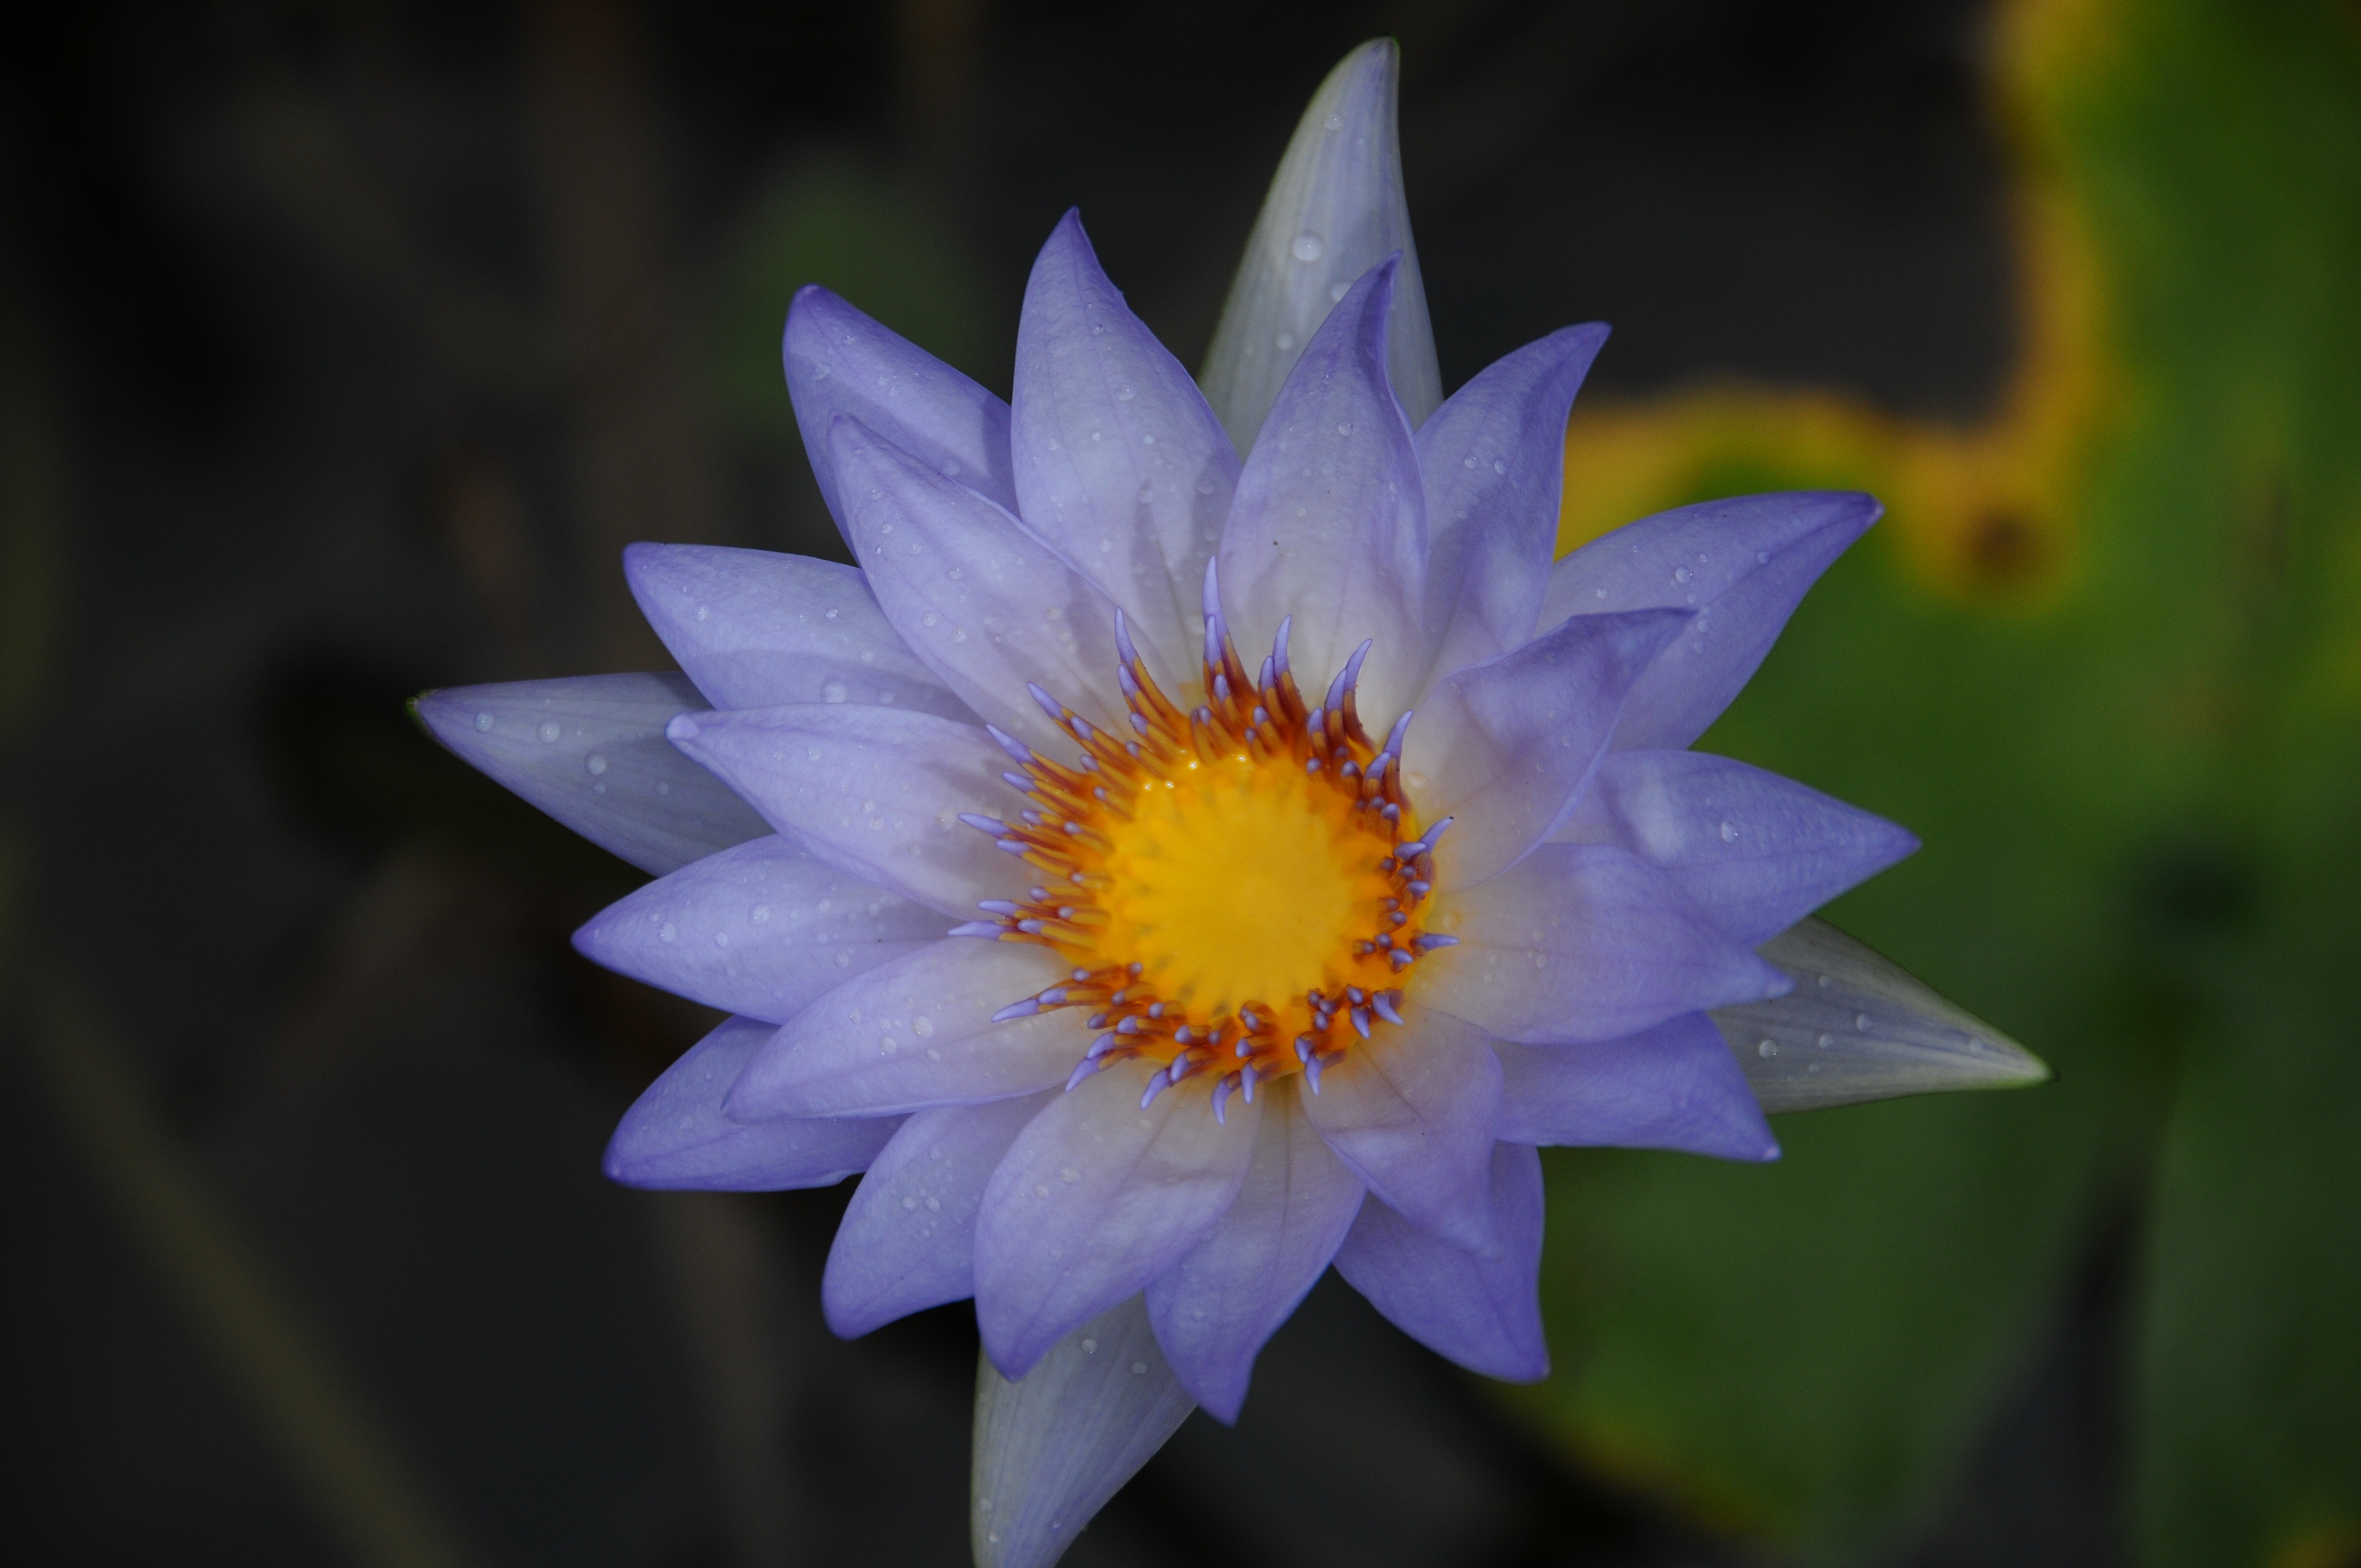
nature, blossom, plant, flower, purple, petal, bloom, orange, botany, aquatic plant, flora, wildflower, close up, macro photography, flowering plant, plant stem, land plant